Qawwali

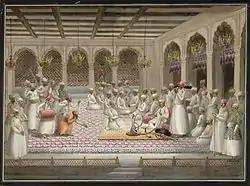
The "diwan" of the "Nawab Wazir" of Oudh, Asaf-ud-dowlah, who sits smoking a hookah listening to musicians in Lucknow, ca. 1812.

A group of qawwali musicians, called a "party" (or Humnawa in Urdu), typically consists of eight or nine men including a lead singer, one or two side singers, one or two harmoniums (which may be played by the lead singer, side singer or someone else), and percussion. If there is only one percussionist, he plays the tabla and dholak, usually the tabla with the dominant hand and the dholak with the other one (i.e. a left-handed percussionist would play the tabla with his left hand). Often there will be two percussionists, in which case one might play the tabla and the other the dholak. There is also a chorus of four or five men who repeat key verses, and who aid percussion by hand-clapping.